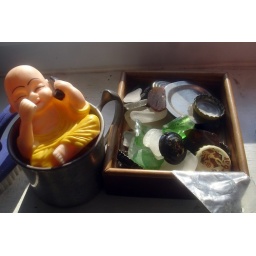
baby buddha in pewter cup, beach glass and beer caps